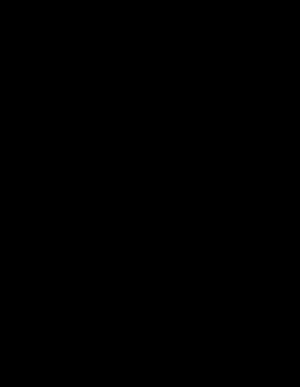
Le nord-picène ou picène du nord est la langue parlée dans le nord de l'ancienne province romaine du Picénum par le peuple des Picènes. On la connaît au travers d'un certain nombre d'inscriptions gravées sur de la pierre, mais le corpus collecté est cependant notoirement insuffisant pour pouvoir trancher quant à son appartenance au groupe des langues indo-européennes. L'hypothèse actuelle la plus prudente est que cet idiome n'est pas indo-européen, ce qui le différencie fondamentalement de son voisin du sud.